Library of the Economic Commission for Latin America and the Caribbean

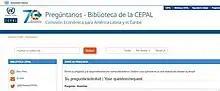
"Ask us" section of the ECLAC Library website

Due to the COVID-19 pandemic, the staff of the ECLAC Library (Santiago, Brasília, Mexico City and Port-of-Spain), have become remote workers. Attempts are being made to meet the needs of external users through email, the "ask us" section of the website and the Libchat service to guide them in accessing open electronic resources (repository, libguides, etc.) and deliver documents in digital format. ECLAC staff have been strongly supported and trained to achieve full access to the Library's resource from outside of ECLAC's compound, providing consistent assistance to their queries while taking advantage of all available means of contact (Mail, Libchat, Teams, etc.) and also organizing frequent individual and group virtual training activities.